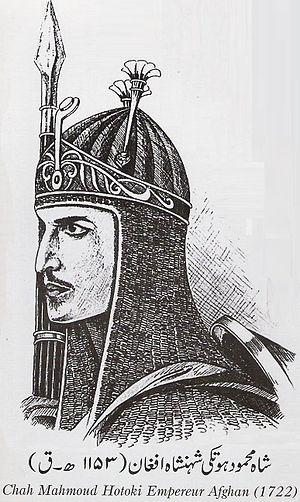
Les Hotaki étaient une dynastie Ghilzai pachtoune. Ils se sont rebellés contre les Persans au début du XVIIIᵉ siècle. L'armée perse a été battue et les Afghans ont brièvement contrôlé l'Afghanistan et des parties orientales de l'Iran entre 1709 et 1729.
Mir Mahmoud Hotaki est le fils de Mirwais Khan Hotaki de Kandahar.
Cette liste présente les dirigeants de la Perse et de l'Iran.